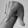
ASL letter: Q